Goodbye, Columbus (film)

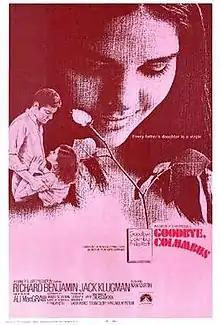
Theatrical release poster

Goodbye, Columbus is a 1969 American romantic comedy-drama film directed by Larry Peerce from a screenplay by Arnold Schulman, based on the 1959 novella by Philip Roth. The film stars Richard Benjamin, Jack Klugman, Nan Martin, and Ali MacGraw.